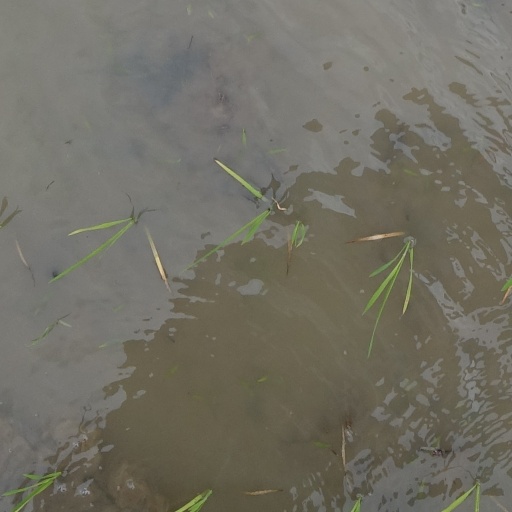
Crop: rice